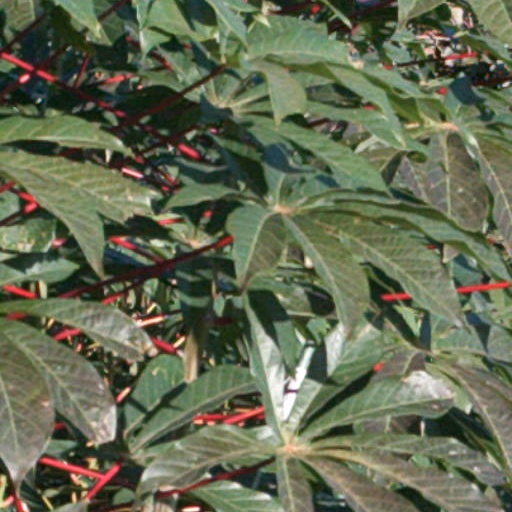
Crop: cassava